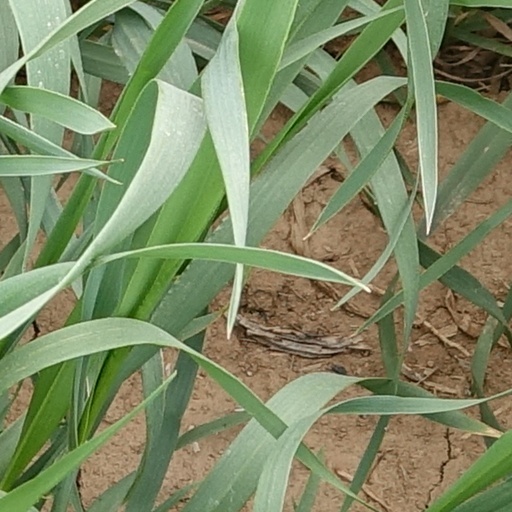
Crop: wheat